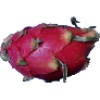
Label: red_pitahaya